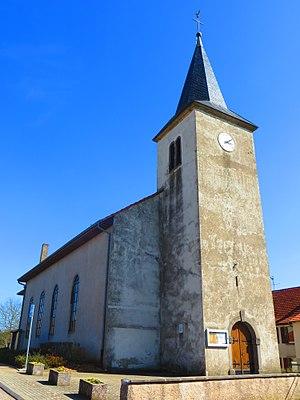
Vahl-lès-Faulquemont Église Saint-Léopold
Vahl-lès-Faulquemont est une commune française située dans le département de la Moselle et le bassin de vie de la Moselle-Est, en région Grand Est.